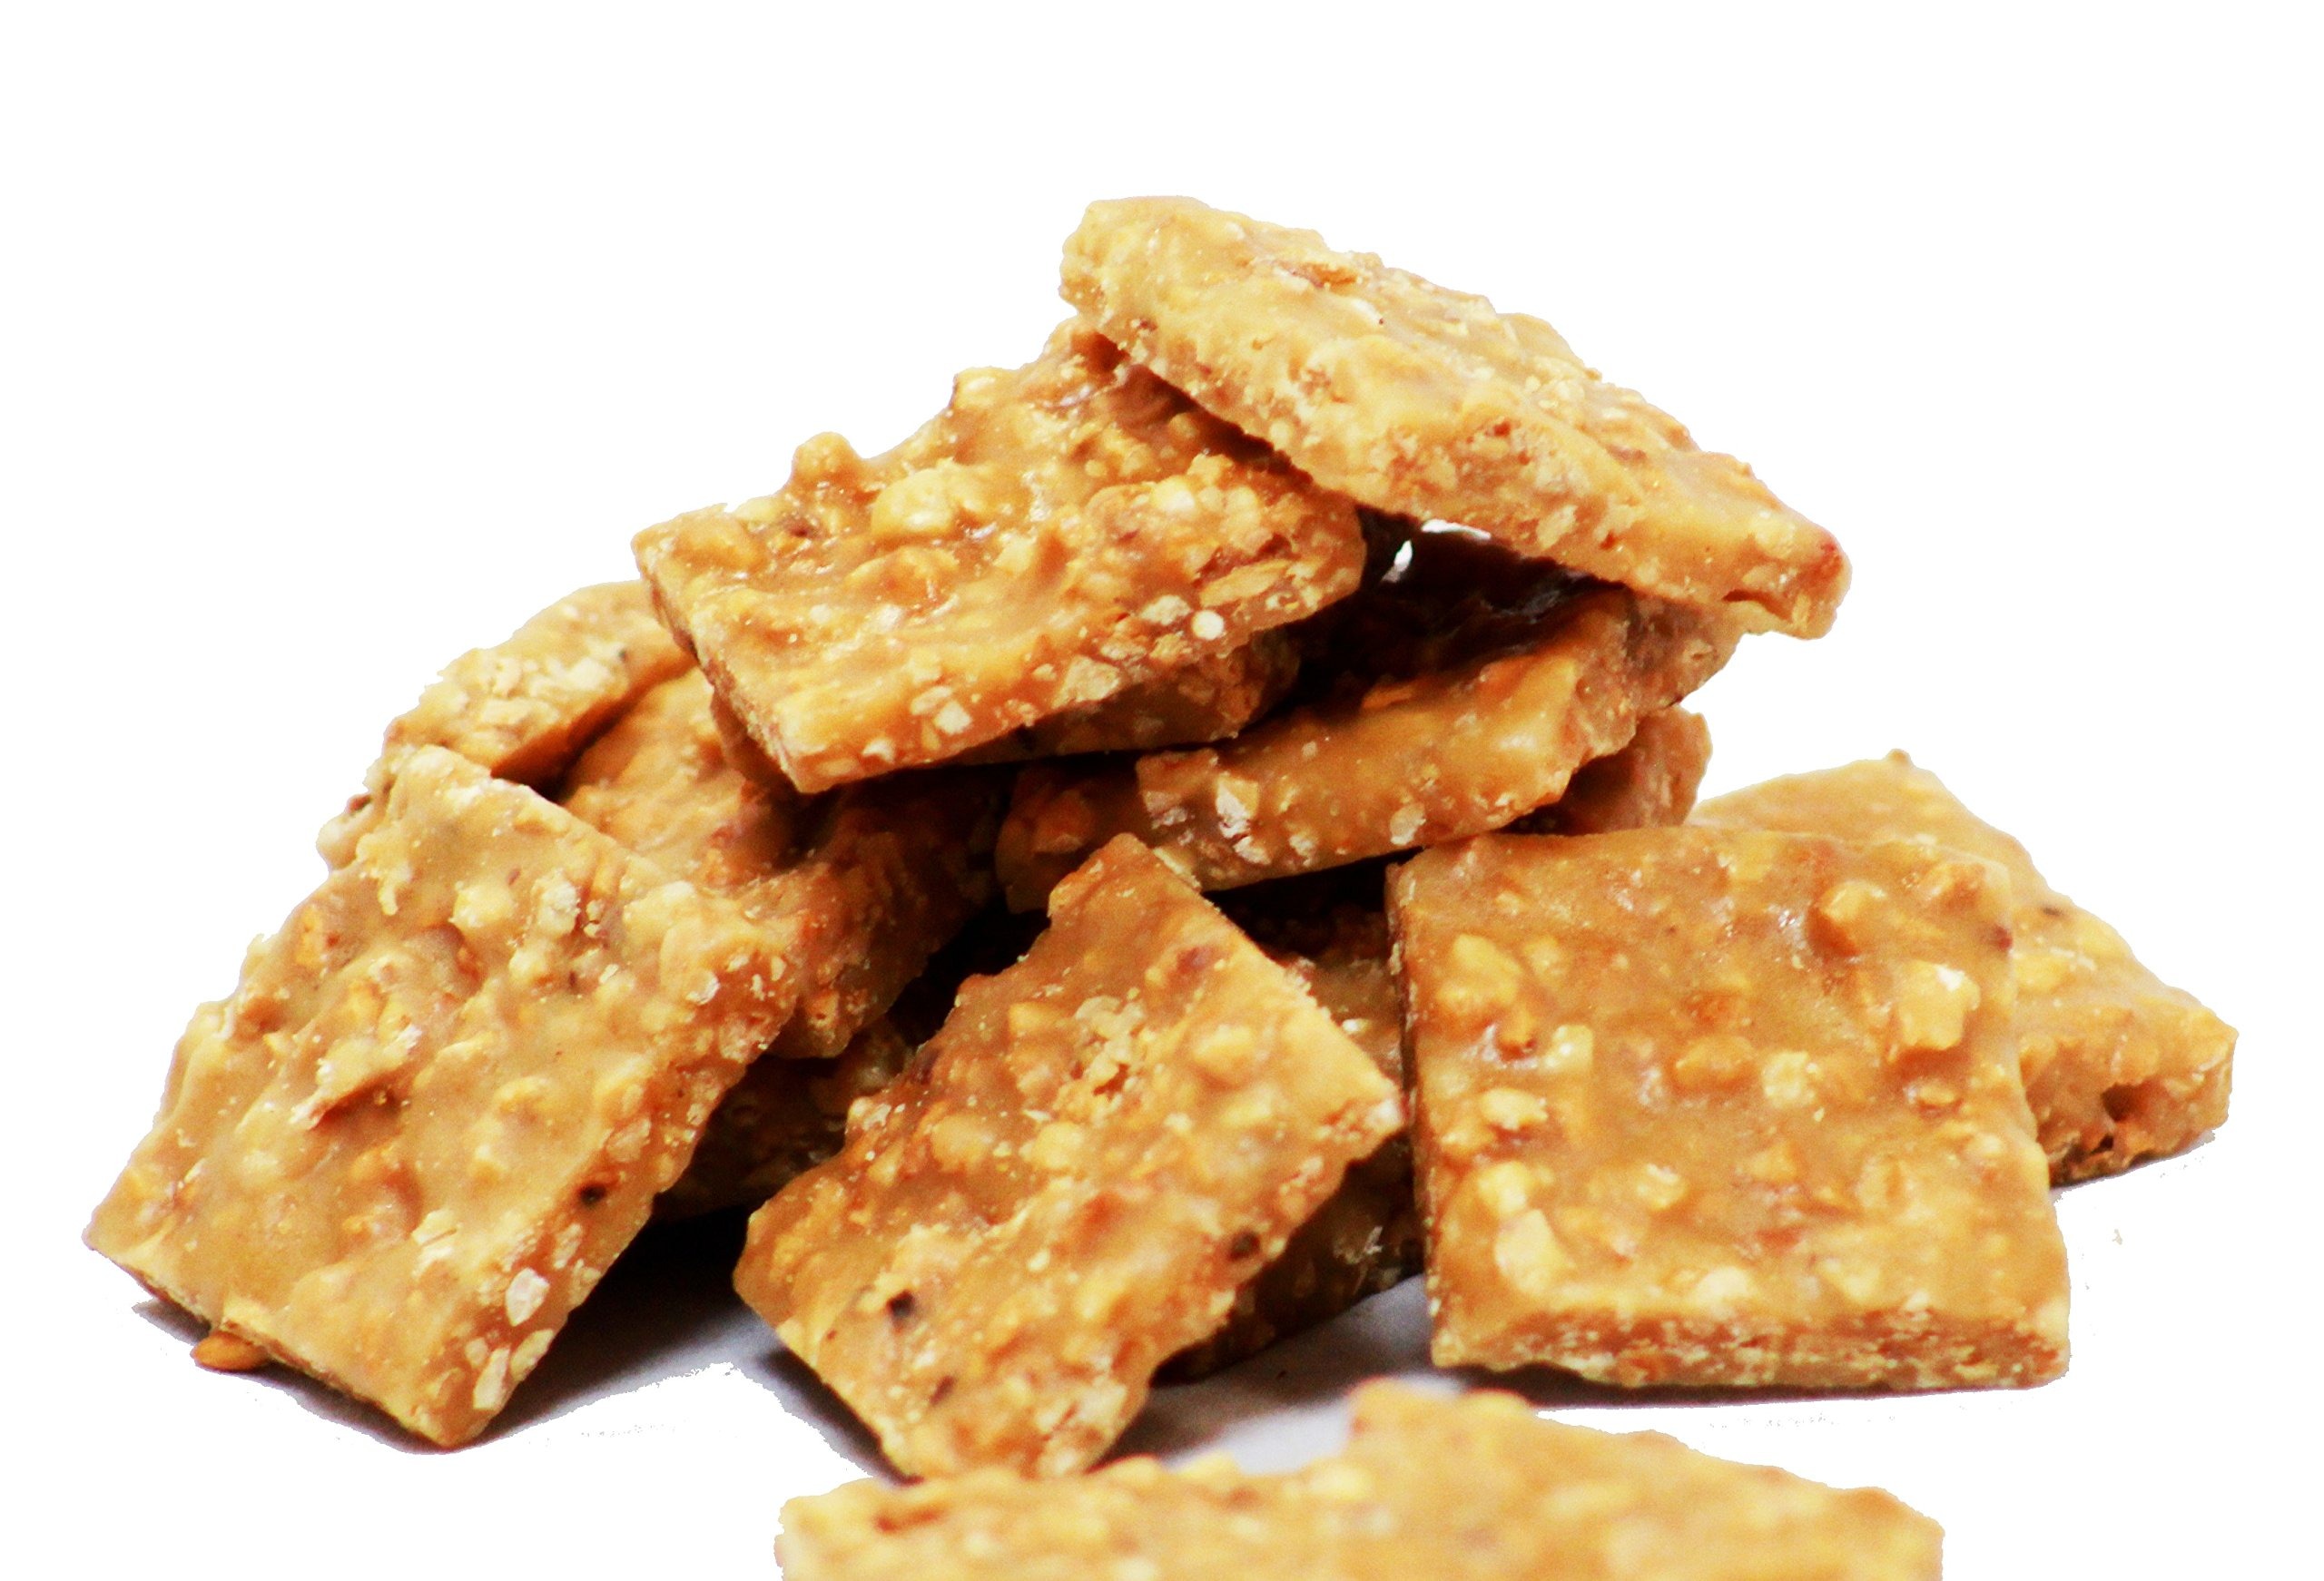
Item Name: Gourmet Cashew Brittle by Its Delish, 5 lbs Bulk
Bullet Point 1: Delicious highest quality cashew brittle sweet, rich and crunchy!
Bullet Point 2: Five Pounds (80 Oz) bulk bag Its Delish brand
Bullet Point 3: Handmade with premium ingredients and bits of freshy roasted cashews
Bullet Point 4: WONDERFUL TREAT Candy bar, party favors, weddings, birthdays, baby showers and for any occasion
Bullet Point 5: Certified Kosher OU Parve Non-dairy Made in the USA Order from the factory direct!
Product Description: Scrumptious brittle made from the highest quality candy ingredients and filled with freshly roasted cashew nuts. This mouthwatering delight is perfect for any occasion., whether to snack on at home, office and on-the-go, or to have at a party! Every bite is loaded with rich flavor and of course the grand crunch! Enjoy. <p></p>It's Delish was established in 1992 and is located in North Hollywood, California. It's Delish is a food manufacturer and distributor who produces over 500 gourmet food products including licorice, sour belts, taffies, caramels, Jordan almonds, chocolates, nuts, fruits, trail mixes, spices, and the spice blends. It's Delish also produces organics and all natural products. We give you the opportunity to order from the factory direct!<p></p>It’s Delish! prides itself on the four pillars that are at the foundation of everything we do.<p></p>Innovation Quality Value Service
Value: 16.0
Unit: Ounce

Price: 41.99